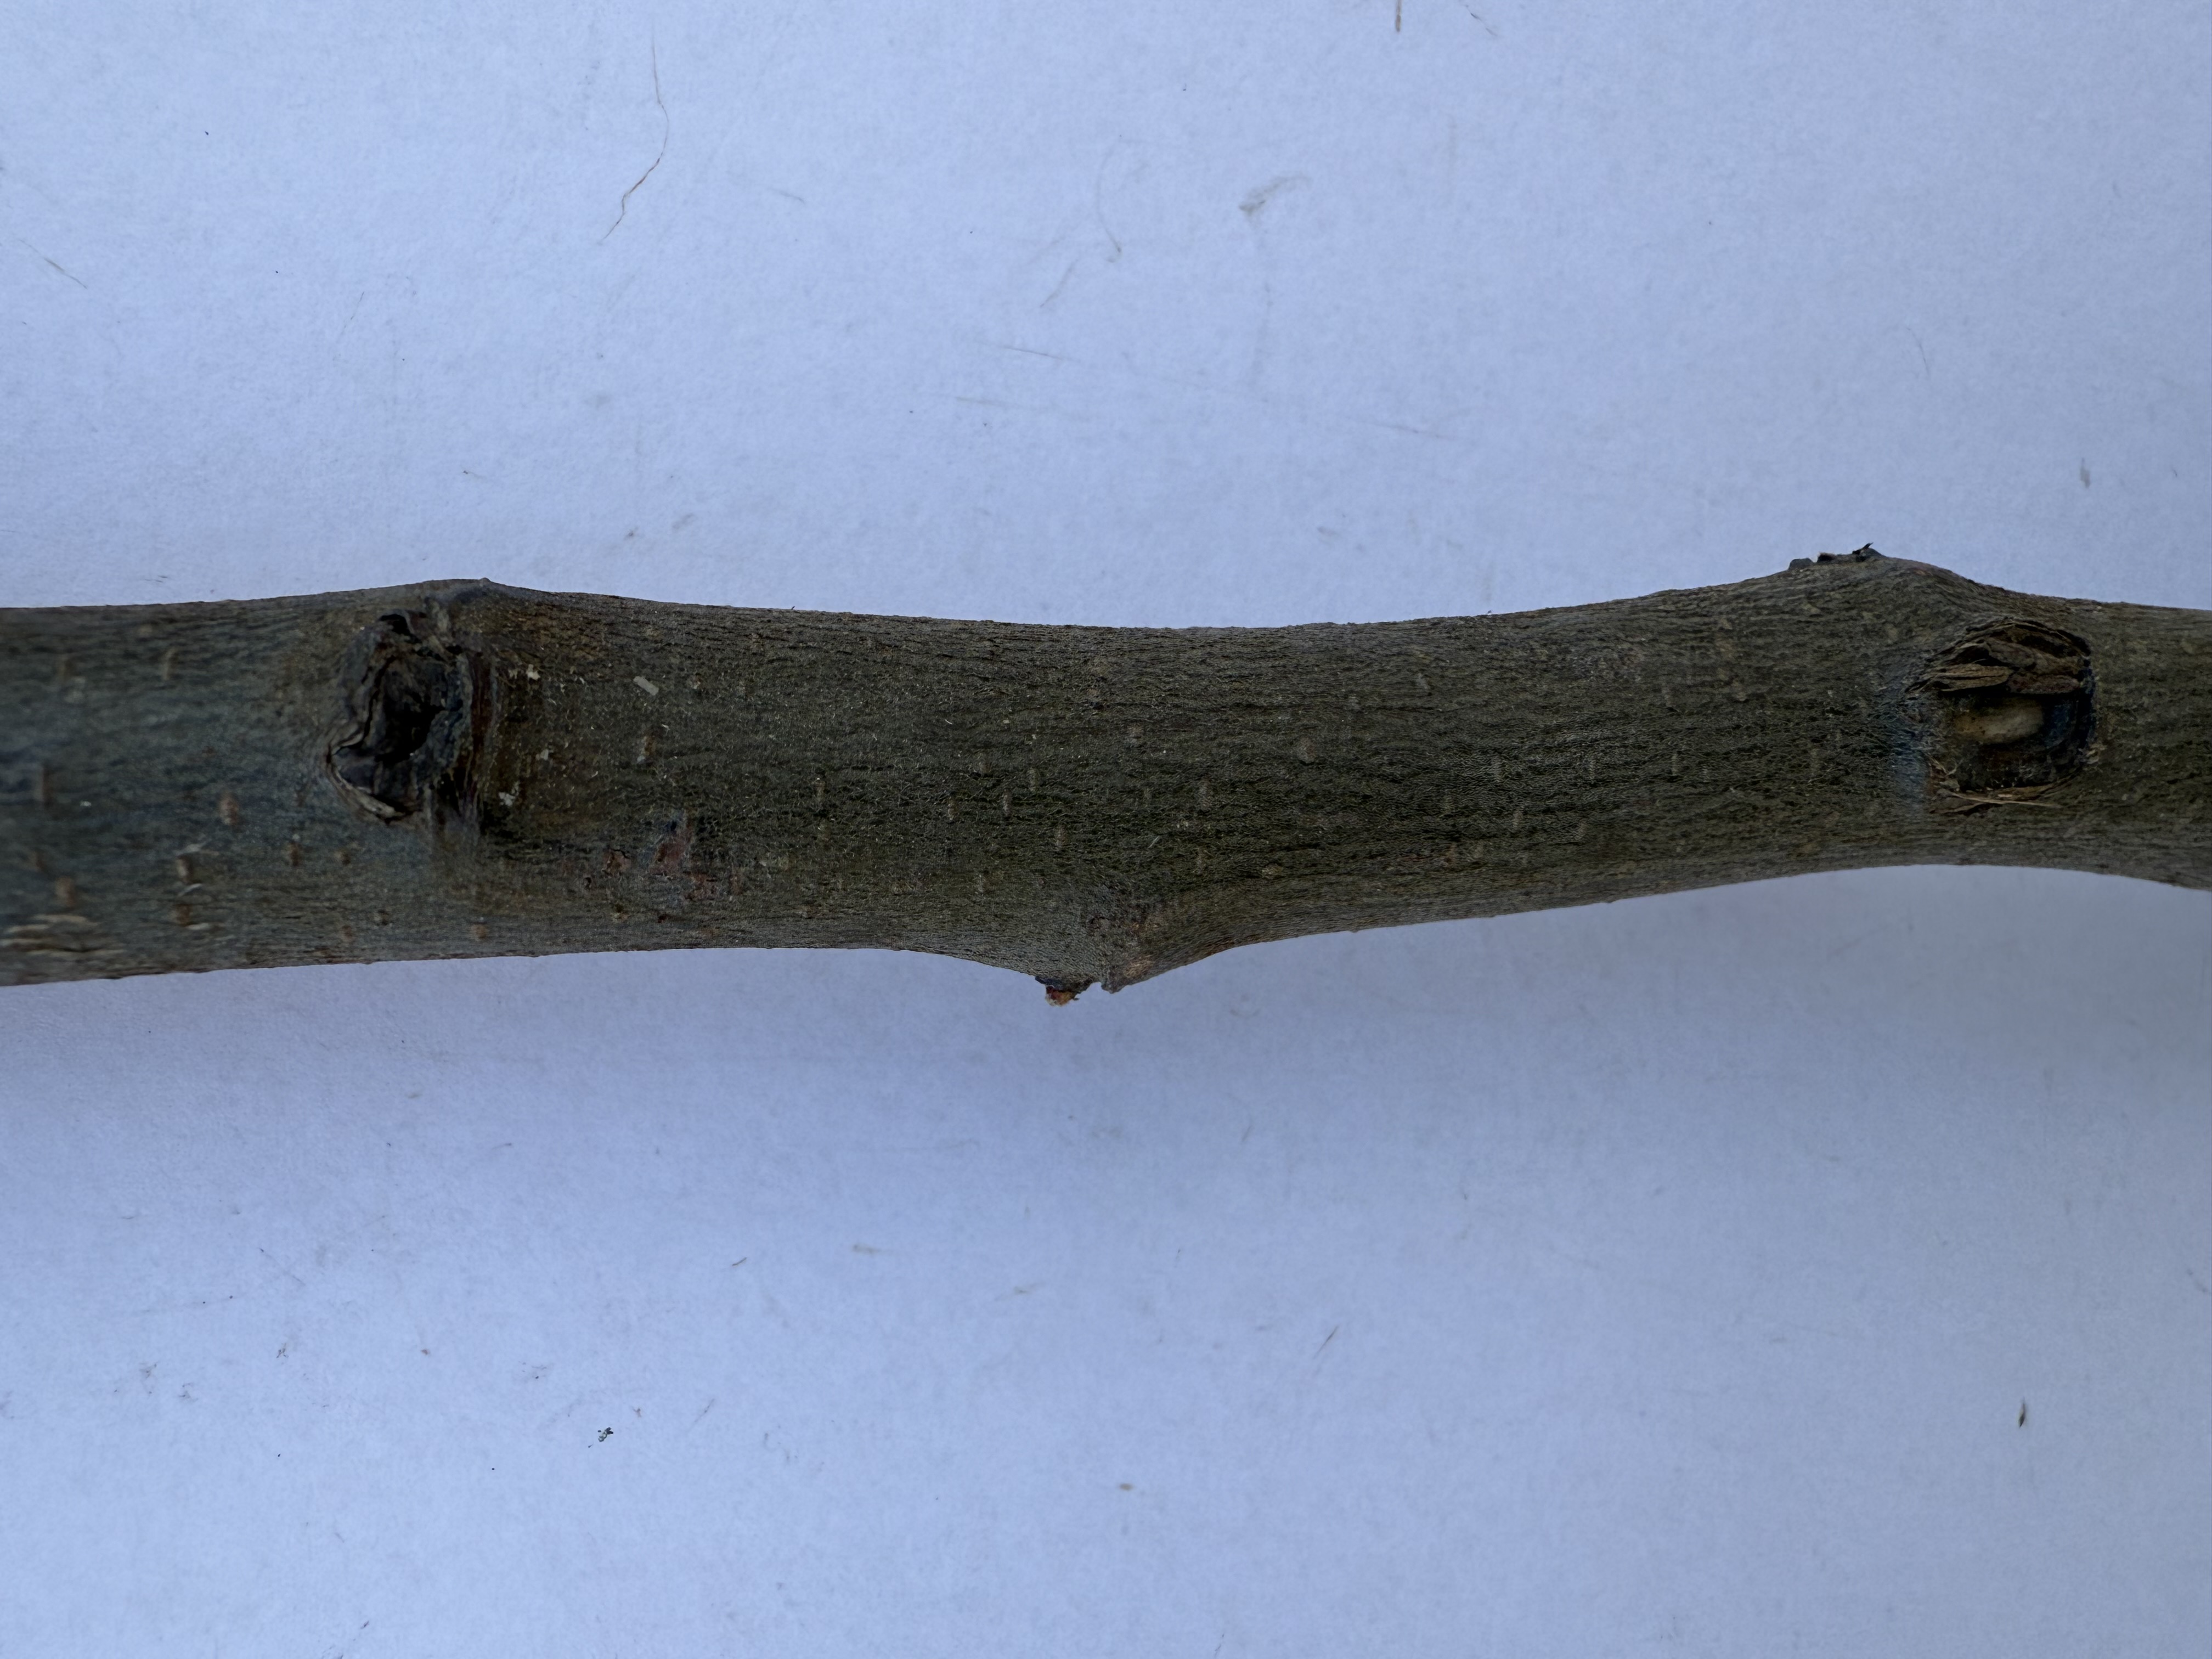
Variety: Ekmek Quince